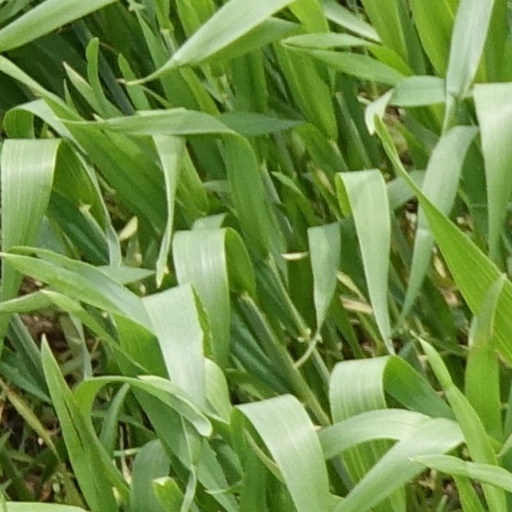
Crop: wheat